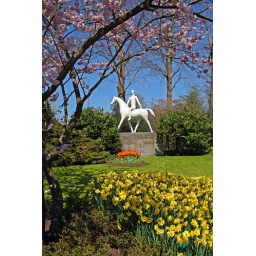
A white, stone statue of a horse and rider with yellow flowers in front and a pink magnolia overhead.